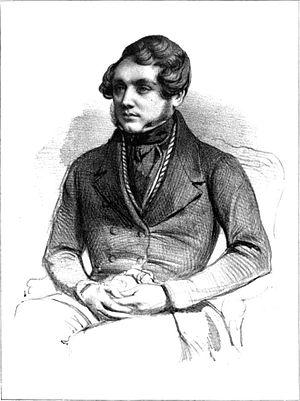
Louis Claude Joseph Florence Desnoyers, né le 23 février 1802 à Replonges et mort le 12 décembre 1868 à Paris, est un journaliste et écrivain français, auteur de romans pour la jeunesse, fondateur, en 1837, de la Société des gens de lettres.